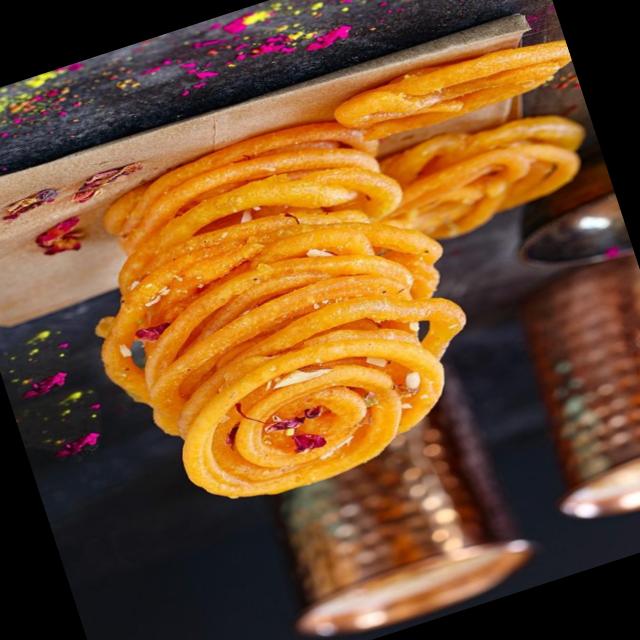
Dish: jalebi